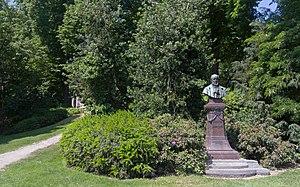
Everhardus Johannes Potgieter, né à Zwolle le 27 juin 1808 et mort à Amsterdam le 3 février 1875 était un écrivain néerlandais. En 1835, il a fondé la revue littéraire De Gids, de tendance libérale-progressiste.